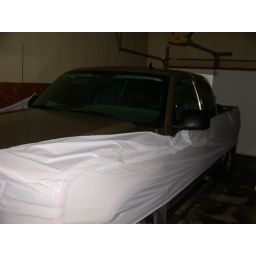
Ha! Ha! We used a roll of the plastic table cloth stuff and wrapped Delmer's pickup in it.